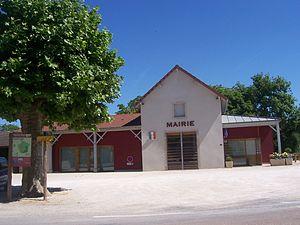
Mairie de Saint-Cyr
Saint-Cyr est une commune française située dans le département de Saône-et-Loire en région Bourgogne-Franche-Comté.